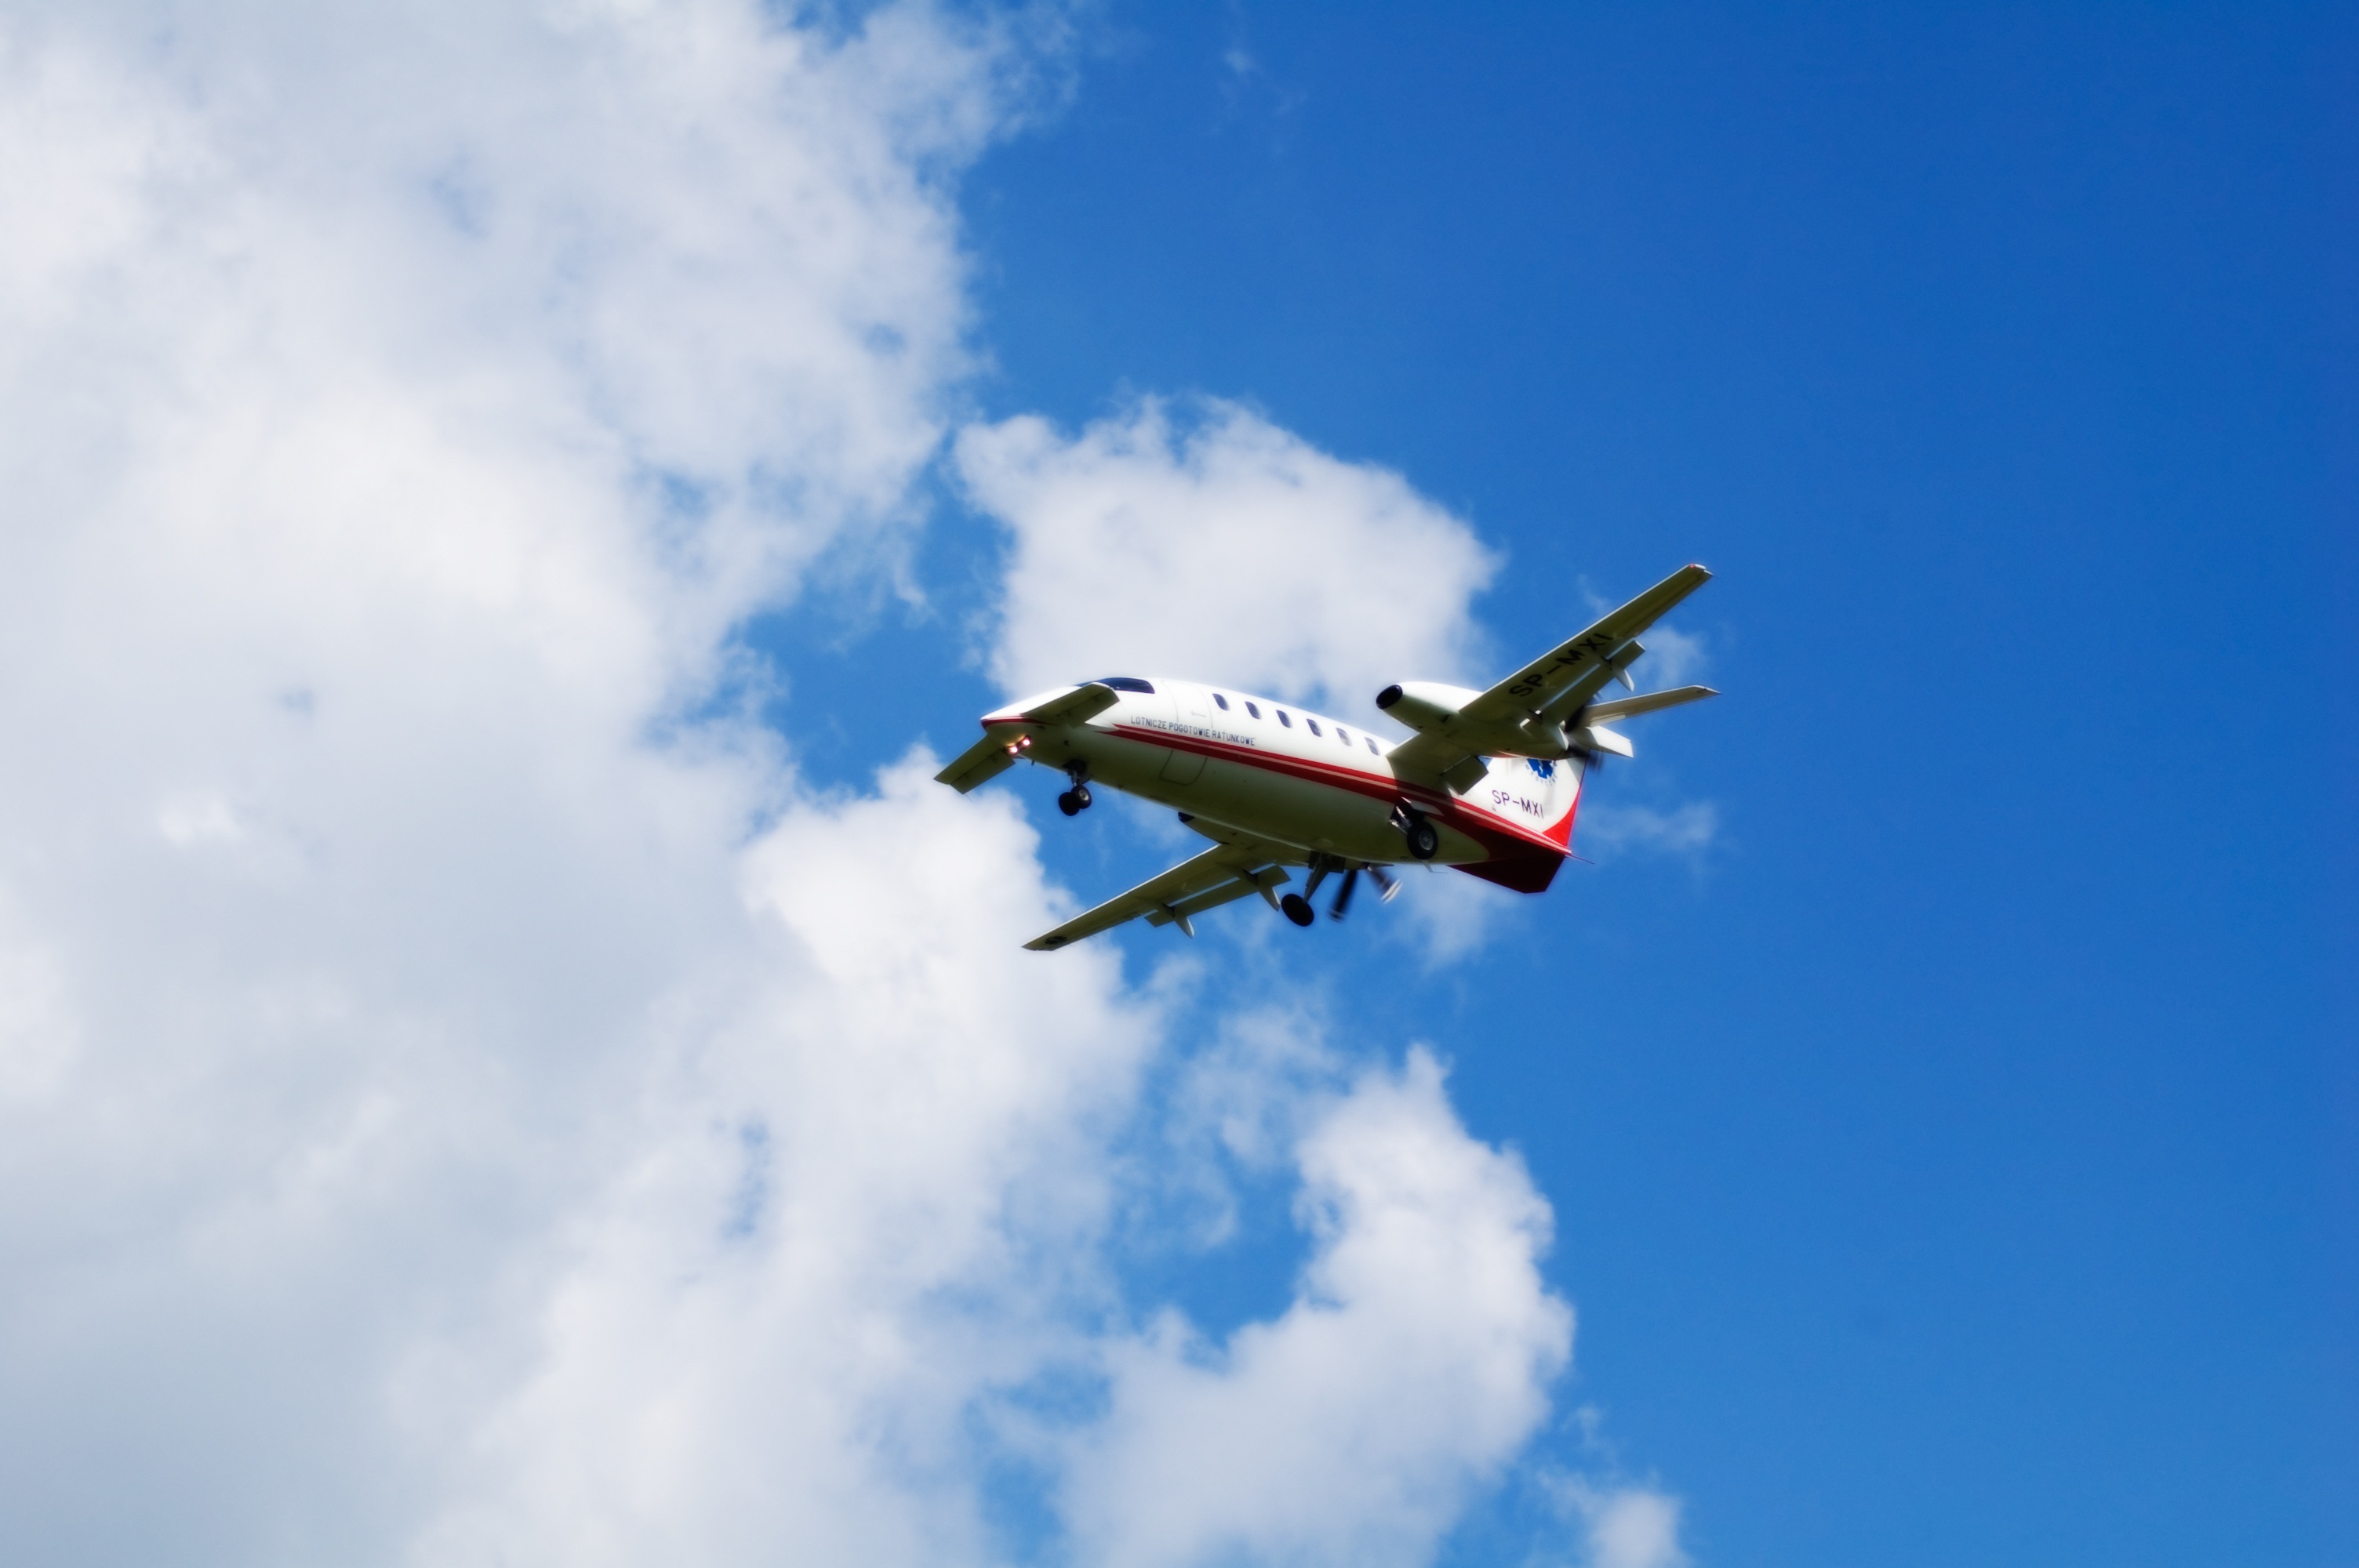
wing, cloud, sky, flying, fly, airplane, aircraft, distance, vehicle, airline, aviation, flight, clouds, airliner, wings, motors, landing, takeoff, rescue, the plane, the height of the, air show, air force, aerobatics, airfare, monoplane, air travel, atmosphere of earth, general aviation, the ambulance